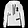
Label: Pullover